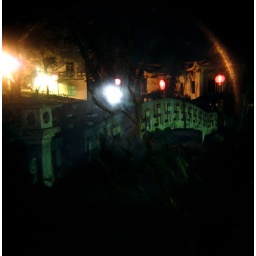
Overexposed this frame twice. Dang. The red bit to the left is a lamplight. The white in the center is the moon.